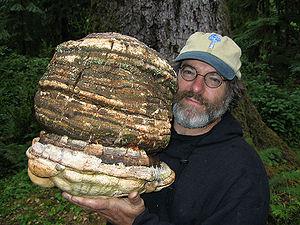
Paul Stamets est un mycologue et un écrivain américain, défenseur de la bioremédiation.